Venom (character)

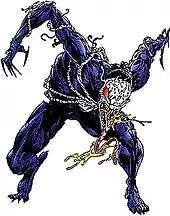
Kron Stone as Venom 2099

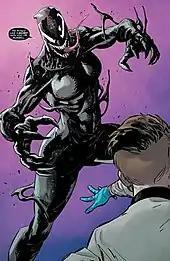
Alea Bell as Venom 2099

In Marvel 2099, there have been different hosts for the 2099 version of Venom: